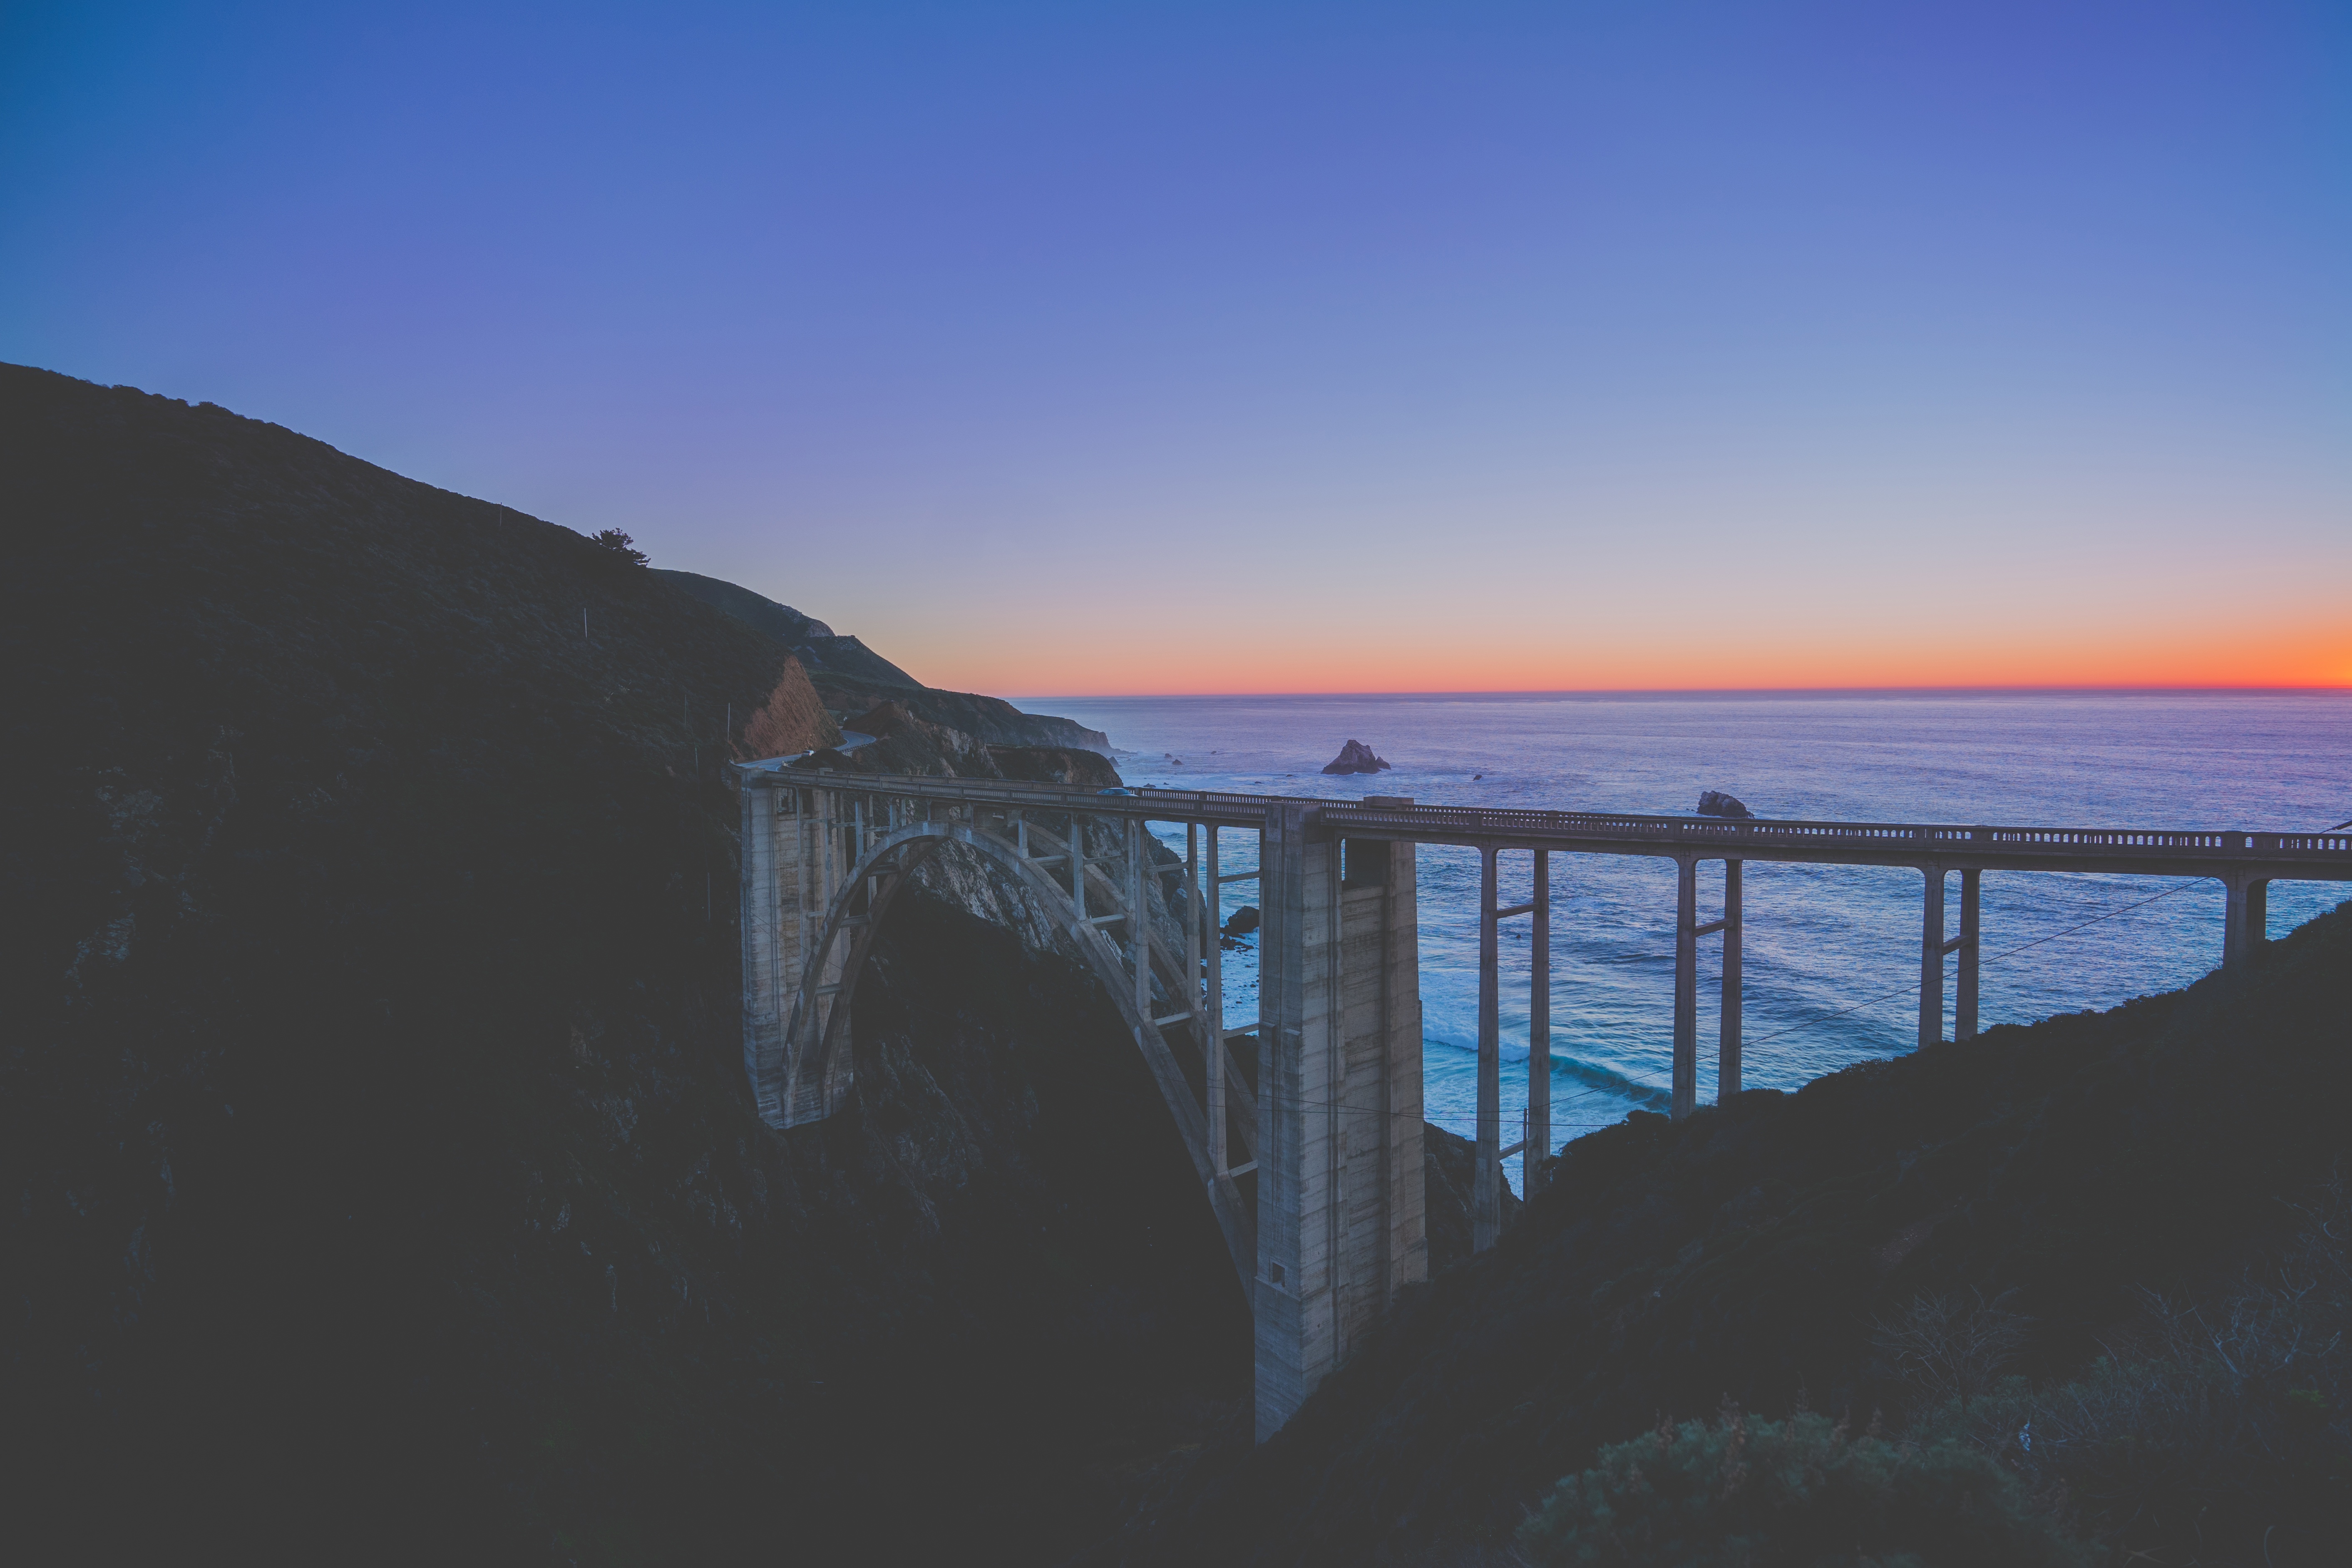
beach, landscape, sea, coast, sand, ocean, horizon, architecture, sky, sunrise, sunset, bridge, sunlight, morning, shore, wave, dawn, cliff, dusk, evening, reflection, bay, terrain, mountains, cape, atmospheric phenomenon